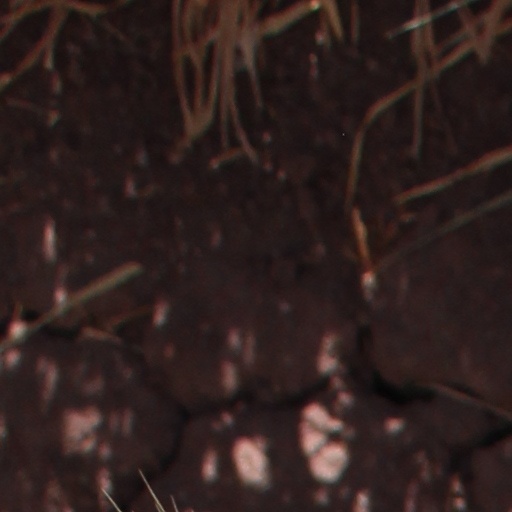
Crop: wheat